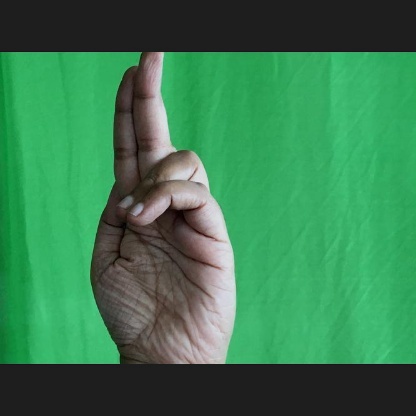
Mudra: Ardhapathaka